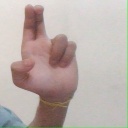
अक्षर: आ